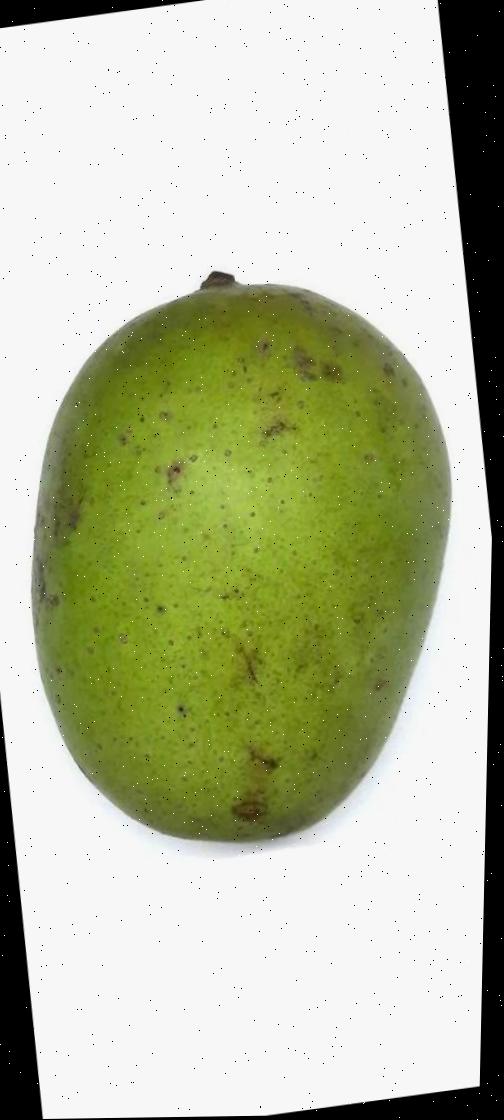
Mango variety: Langra